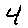
Label: 4